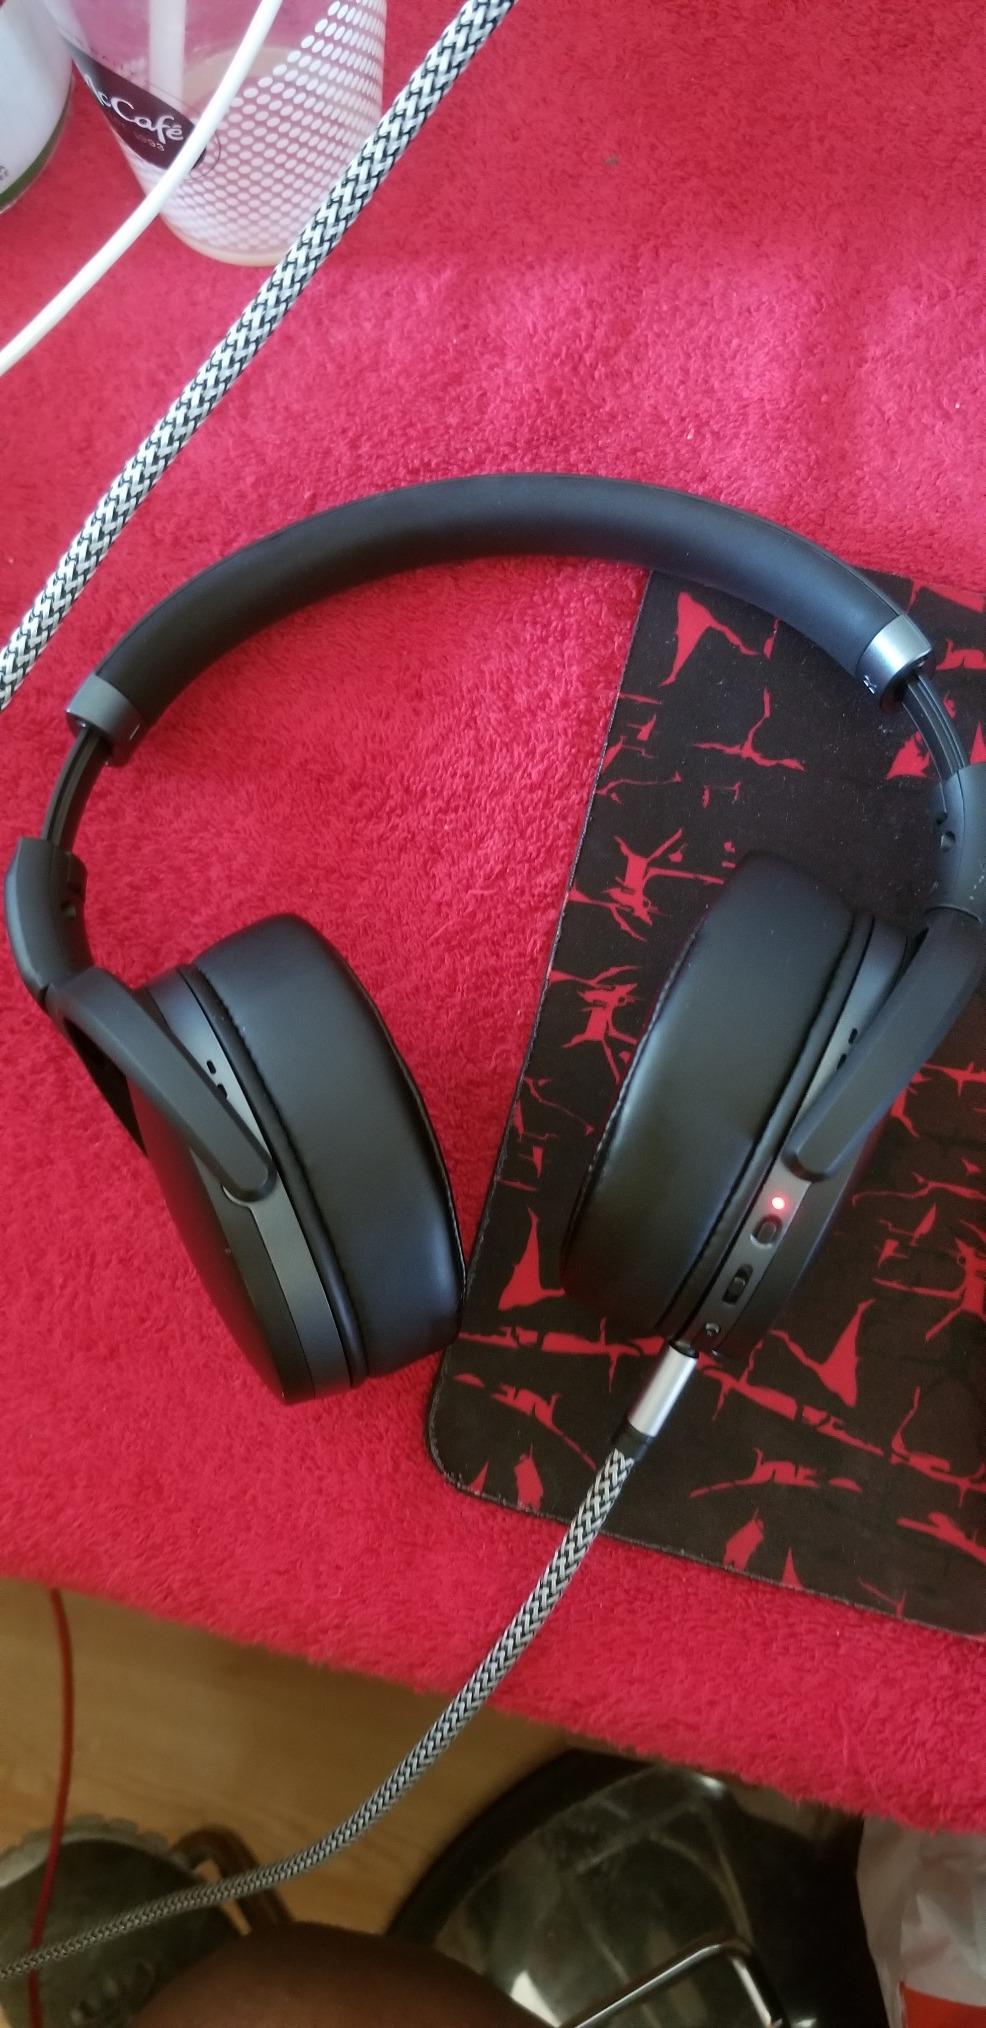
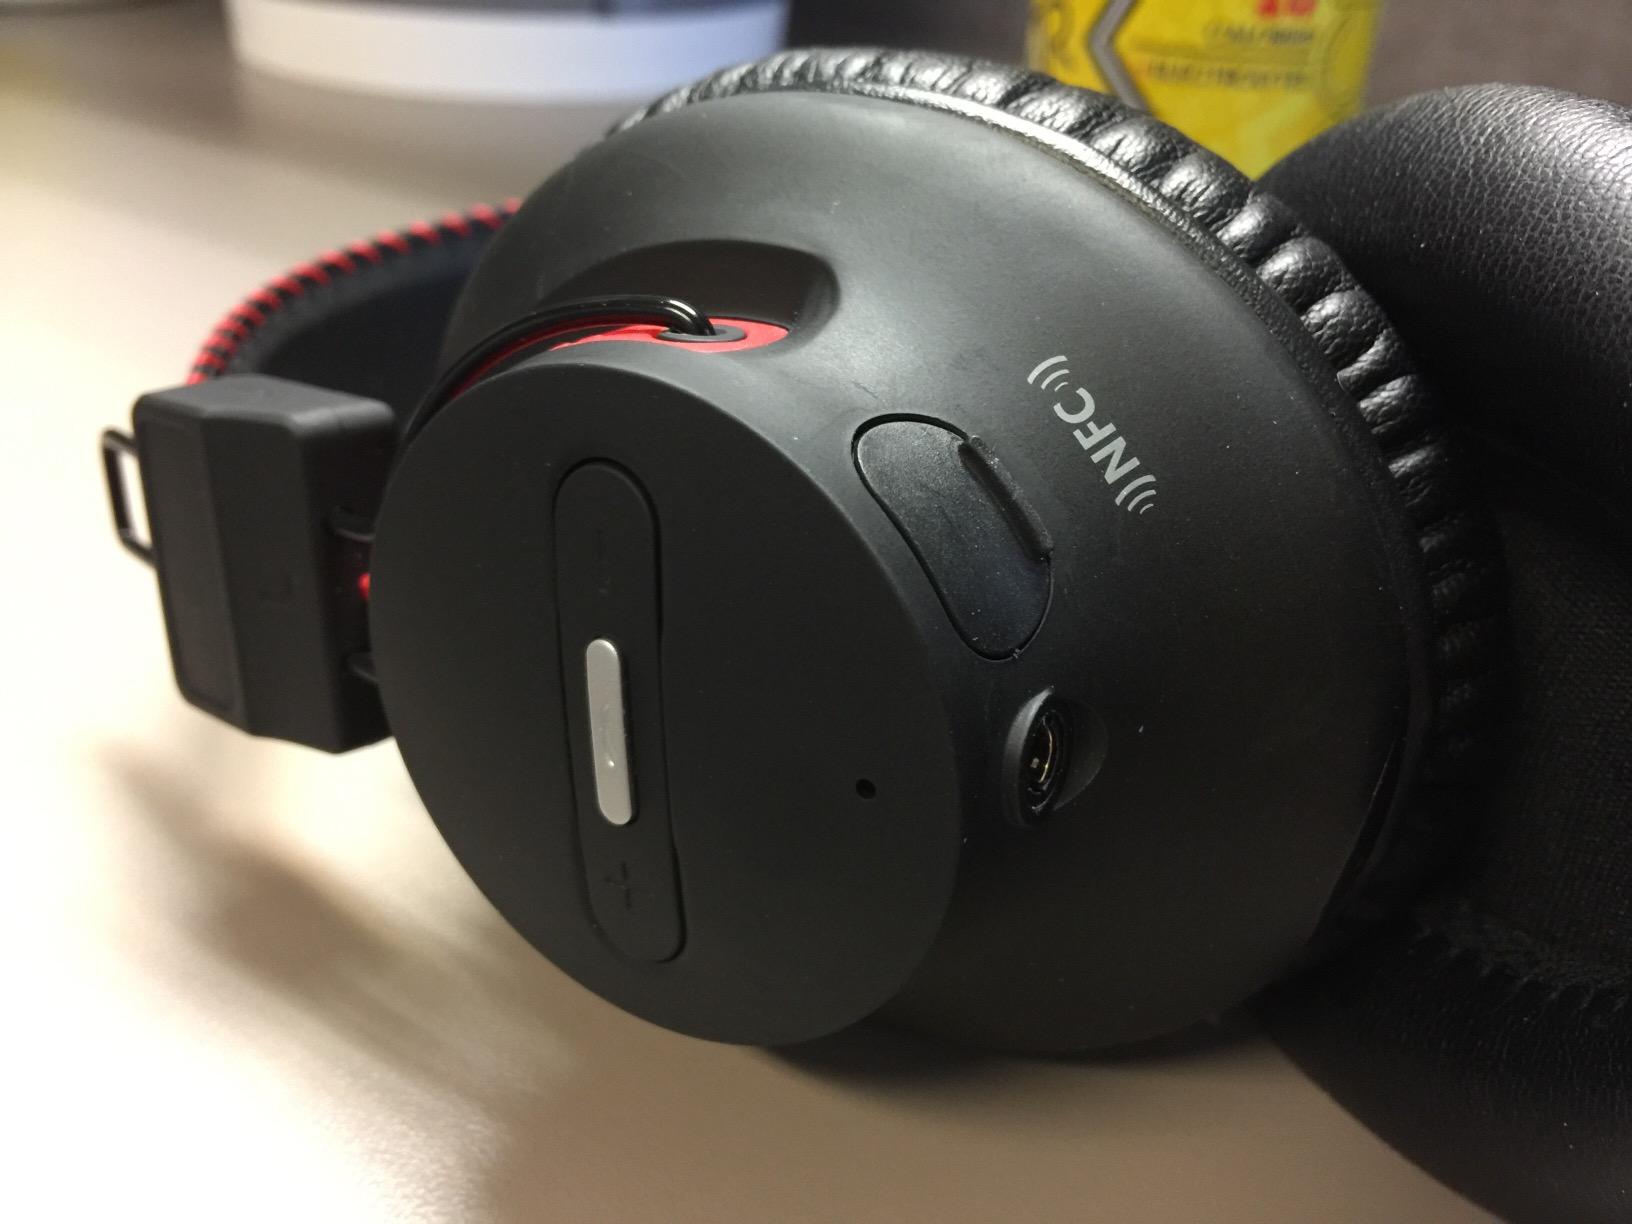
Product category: headphones
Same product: no